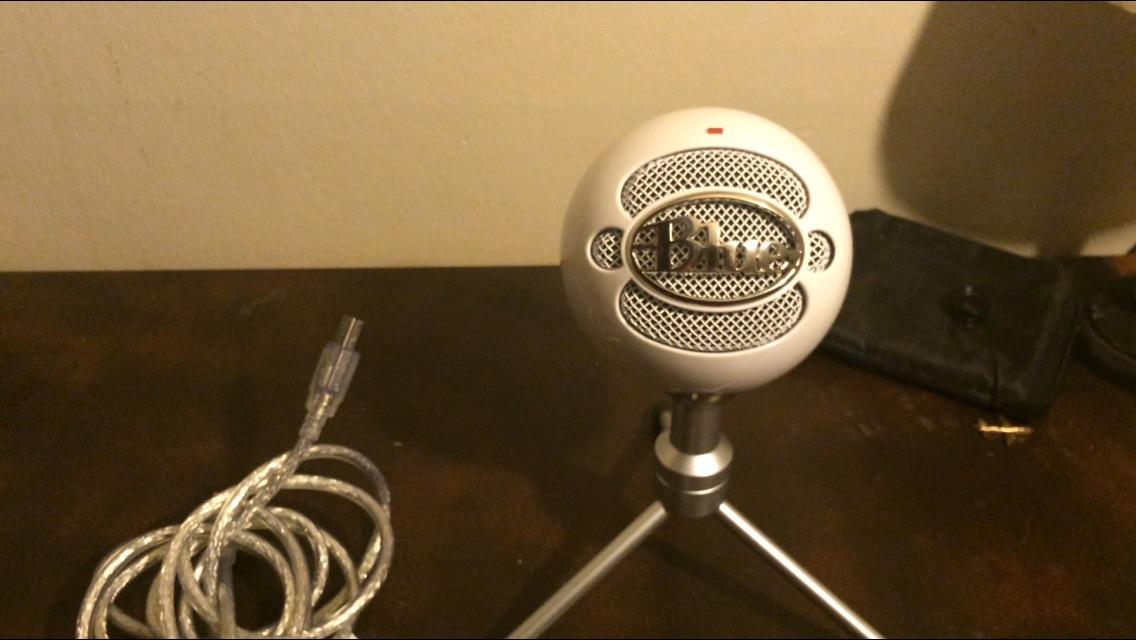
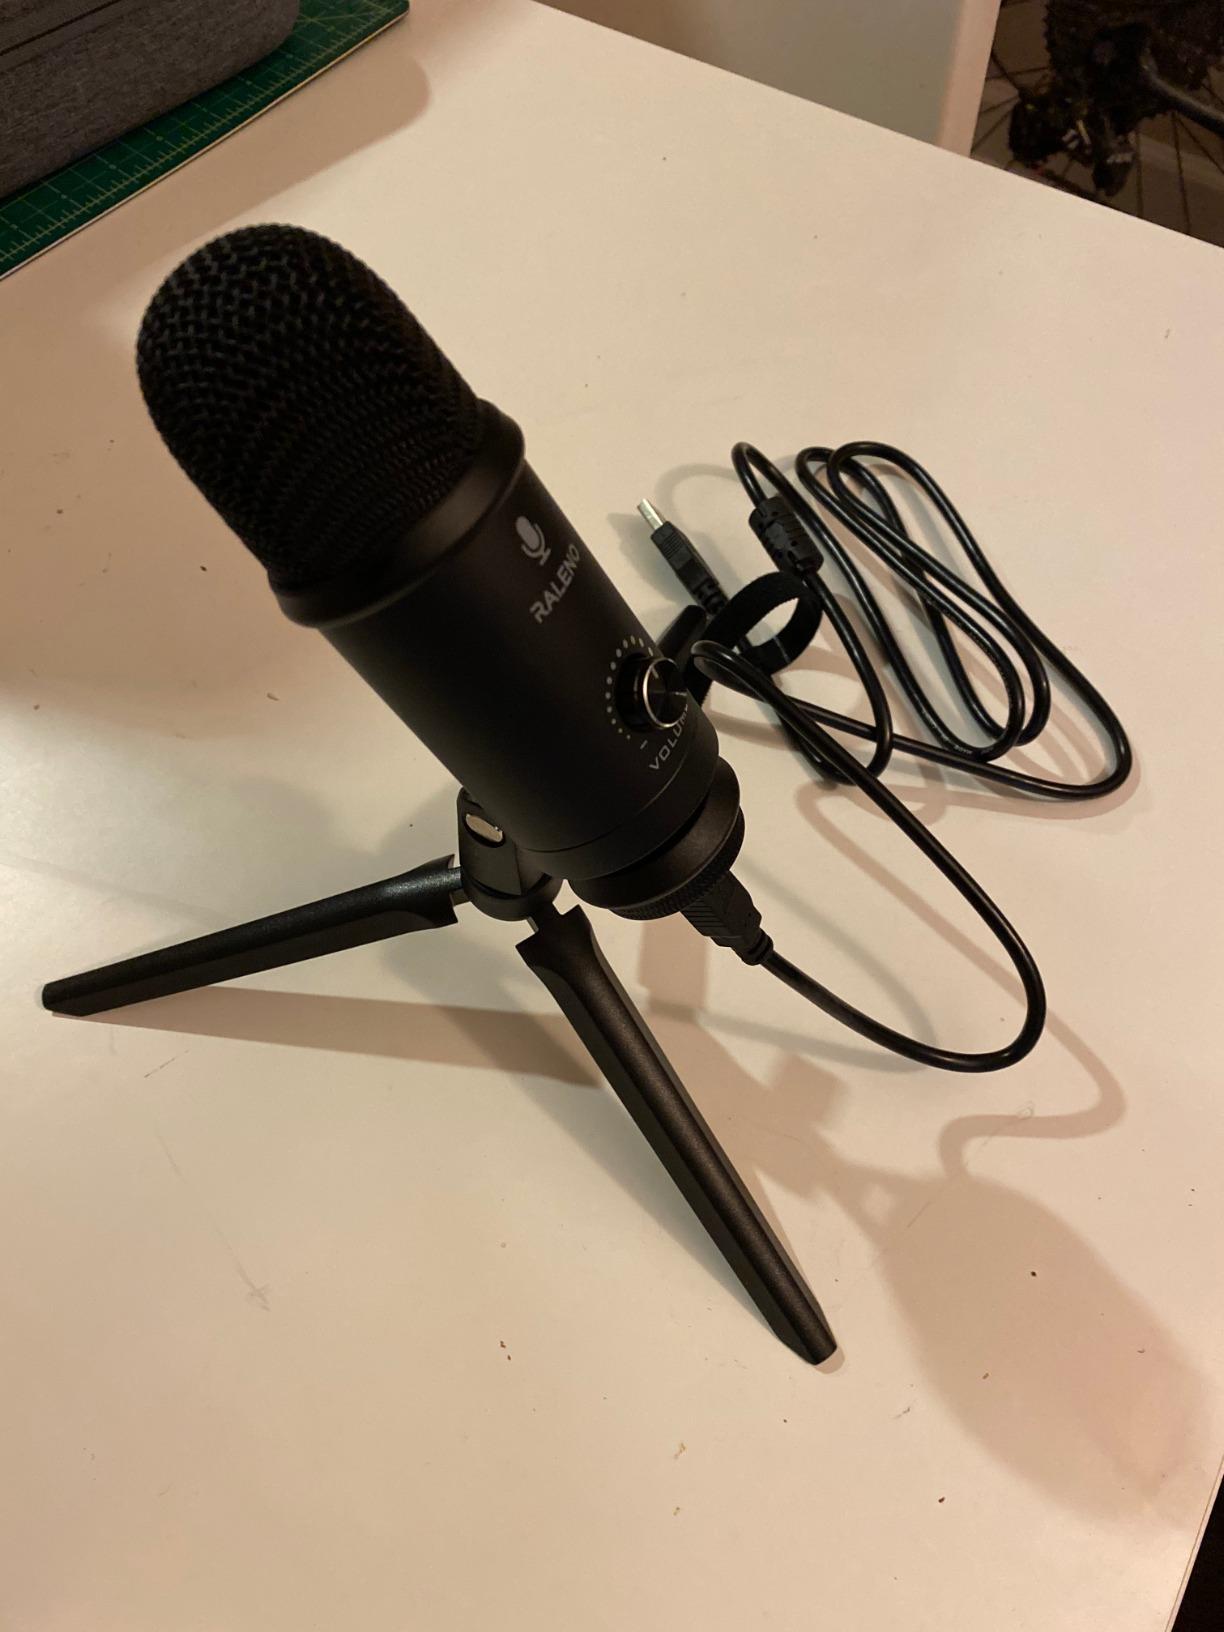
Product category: microphone
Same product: no